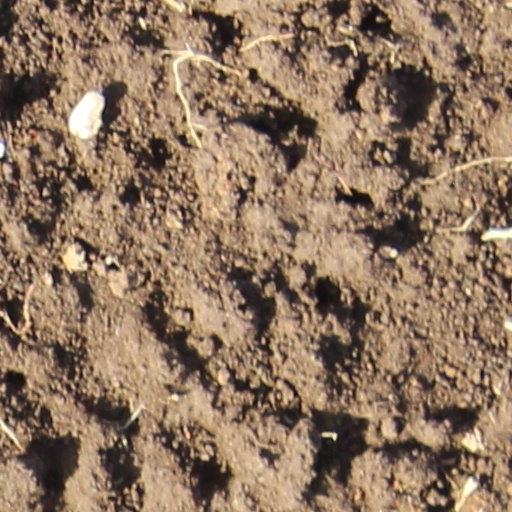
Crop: wheat